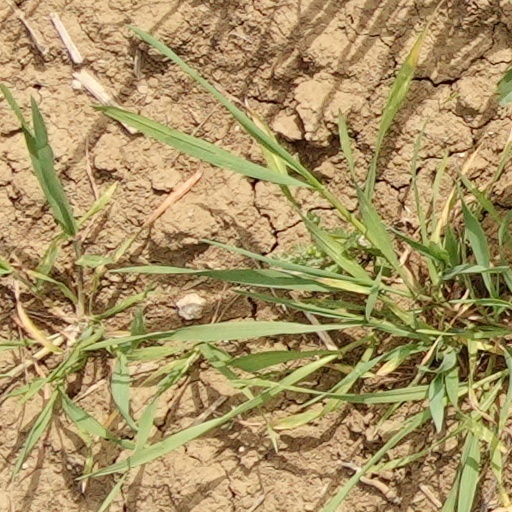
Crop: wheat